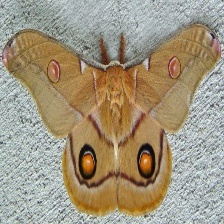
Species: EMPEROR GUM MOTH